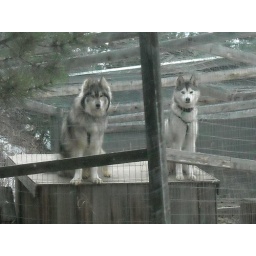
Some awesome dogs I found while driving up a mountain in the Rockies. Colorado, Jan 2009.